Unna

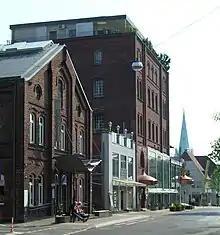
Former Brewery ("Lindenbrauerei")

A common part of traditional German drinking culture, numerous breweries once formed part of the cityscape, of which the largest and most well known was the "Lindenbrauerei" (formerly "Linden-Adler-Brauerei"). It marketed its products under the name "Lindenbier" or "Lindenpils". Most of the breweries have since closed down, but the Lindenbrauerei started a small-scale production again at the beginning of the 21st century. In common with other German towns, Unna also produces its own traditional herbal liquor, 'Herting Pörter', named after the city's Herting gate or 'port'. The liquor is produced near where the gate used to be, and is sold locally.